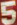
Number: 5